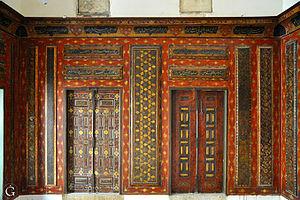
Panneaux de boiseries de la qoubba (pièce 16) jouxtant l'Iwan de la maison Ghazaleh à Alep
La maison Ghazaleh ou Ghazalé, est l'une des demeures d'époque ottomane les plus grandes et qui fut pendant longtemps une des mieux conservées d'Alep. Elle porte le nom de la famille Ghazaleh qui l'a occupée pendant environ deux siècles. Utilisée comme école depuis 1914, elle a été restaurée en 2012 en vue de devenir le musée de la mémoire d’Alep. Malheureusement, deux ans plus tard, elle a été gravement endommagée par des attaques à l'été 2014, et un certain nombre de ses éléments décoratifs a été volé.